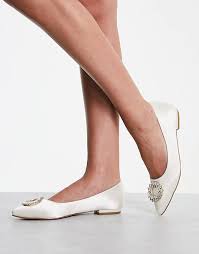
Label: Ballet Flat